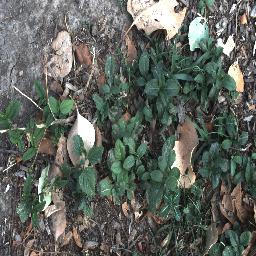
Label: negative